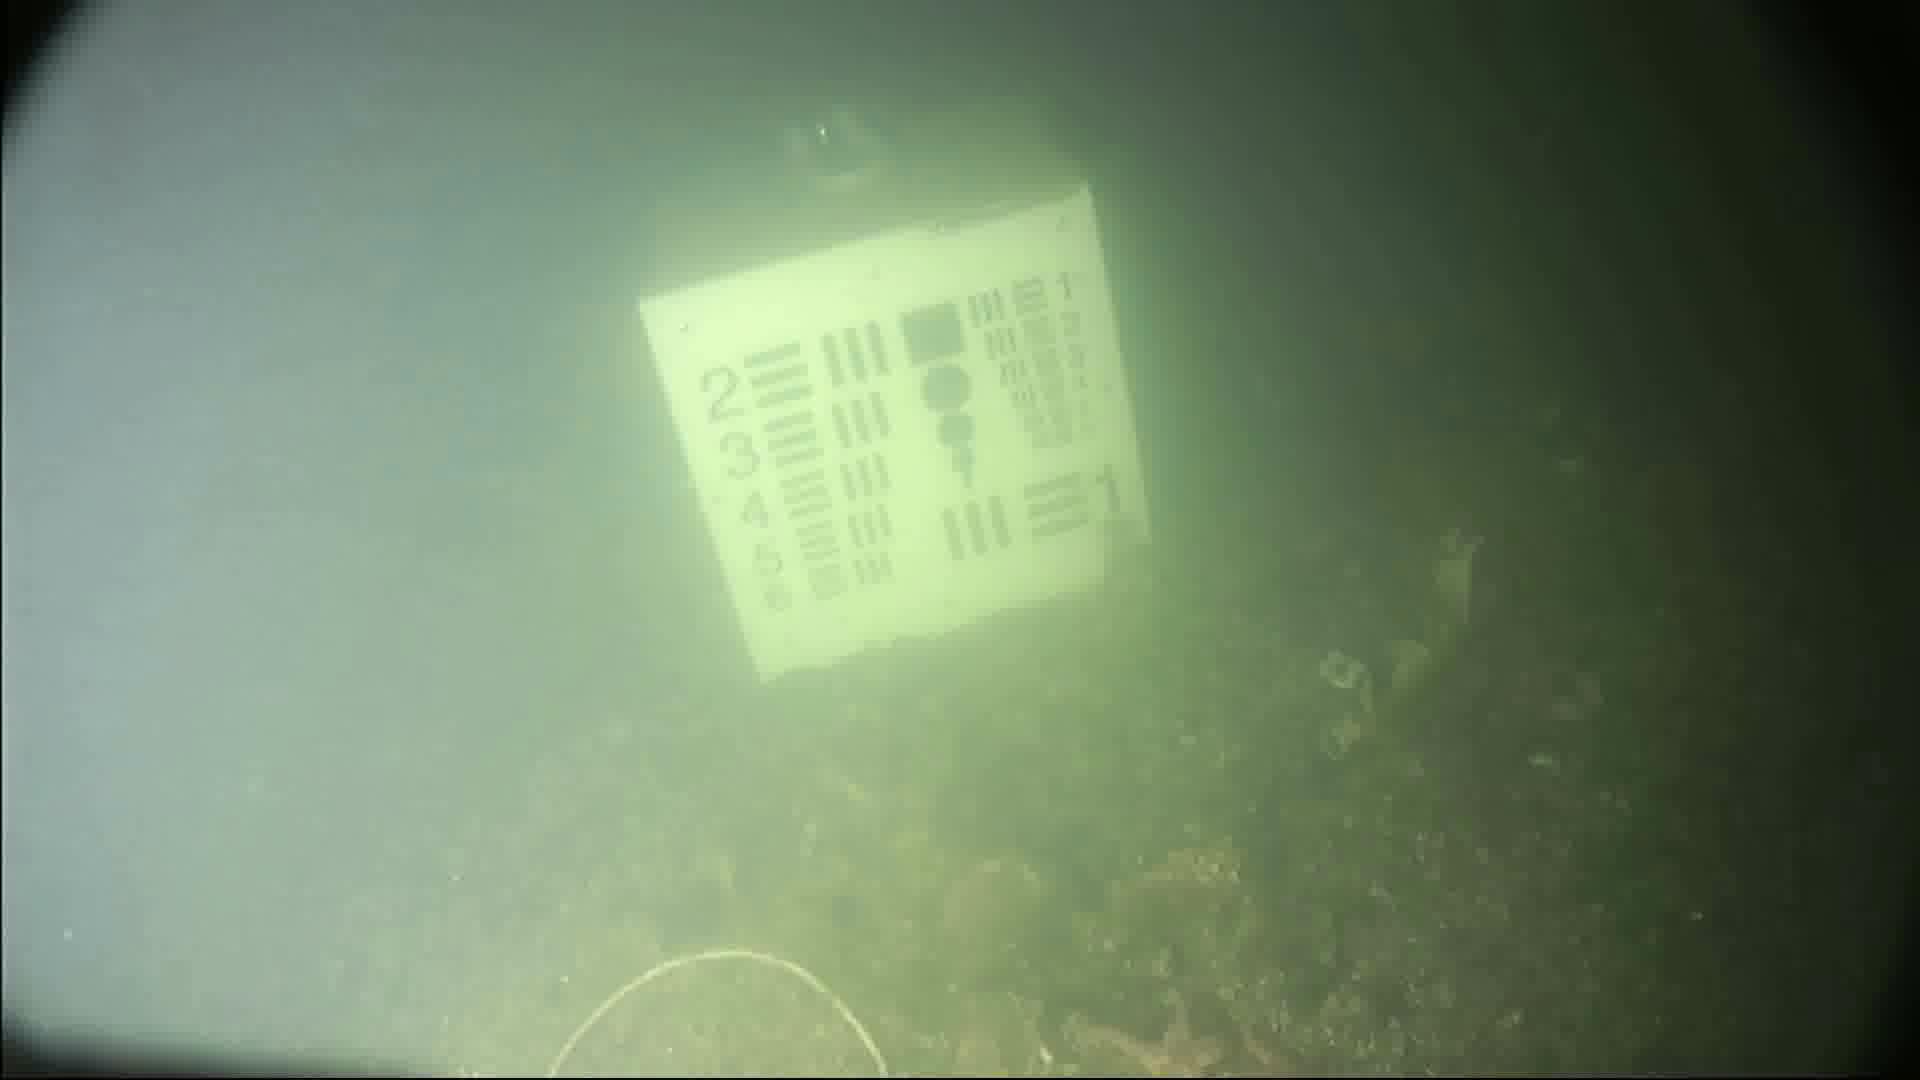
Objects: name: starfish